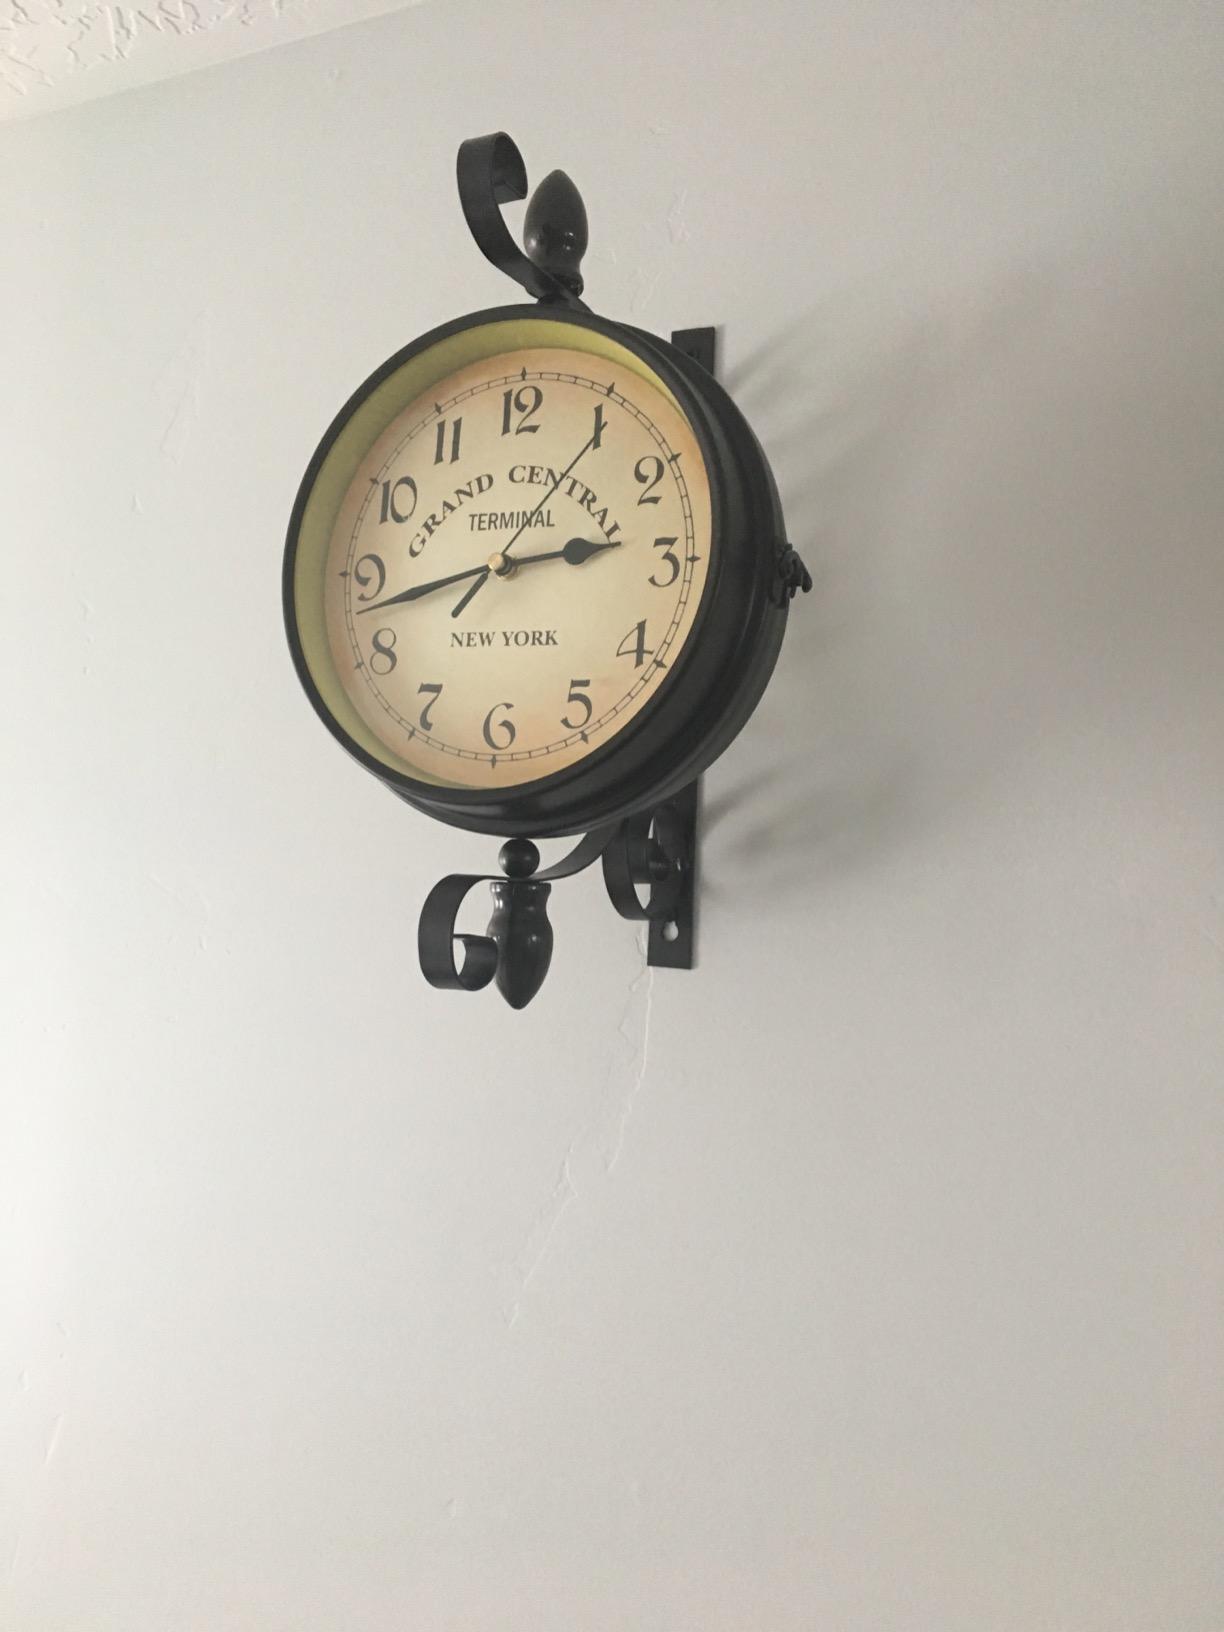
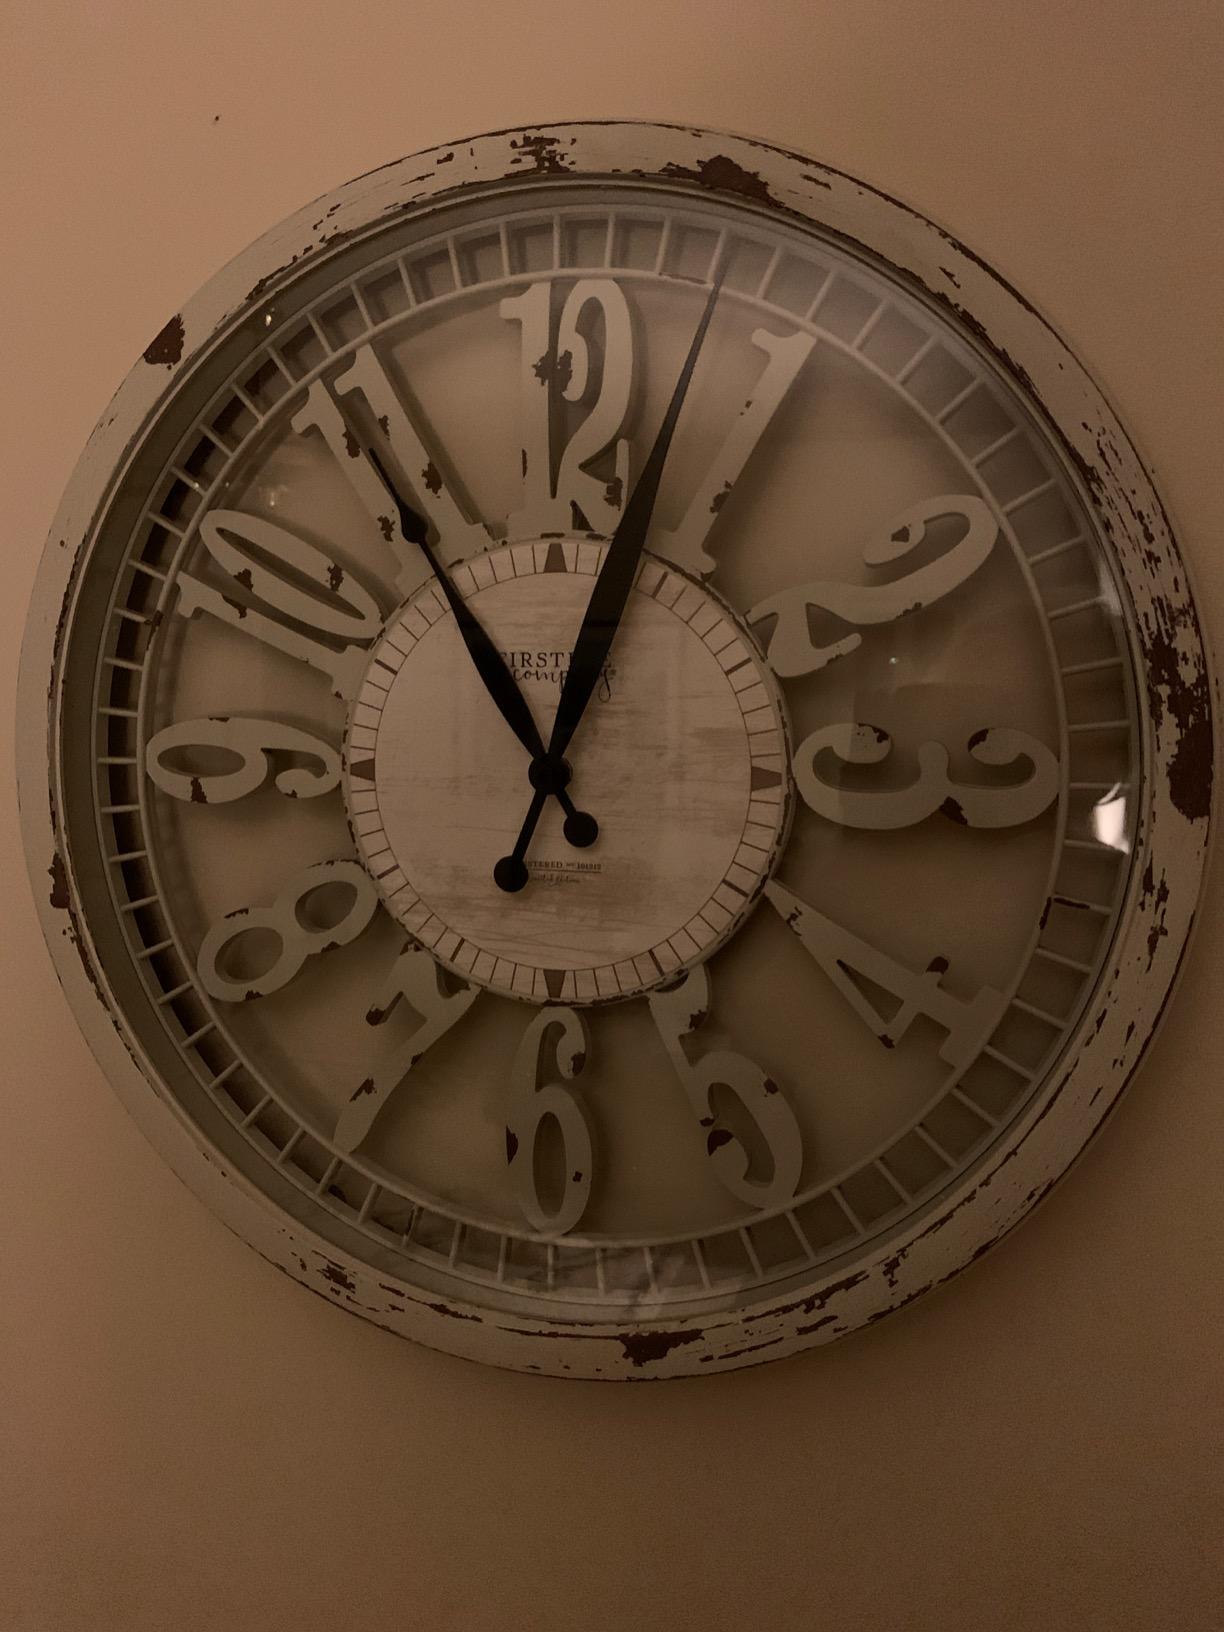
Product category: clock
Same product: no